East Kilbride Shopping Centre

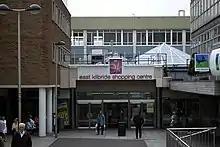
The shopping centre in 2008

EK, East Kilbride (previously East Kilbride Shopping Centre) is located in the town centre of East Kilbride and is Scotland's biggest undercover shopping centre.